Brickenstein-Leinbach House

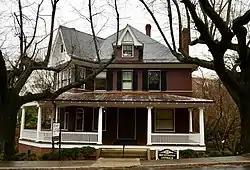

Brickenstein-Leinbach House, also known as L.B. Brickenstein House, is a historic home located at Winston-Salem, Forsyth County, North Carolina. It was built around 1907 from a plan by Frank Pierce Milburn, and is a -story, three-bay, Queen Anne style frame dwelling. It has a high hipped slate roof, projecting bays, and a full-width porch with Corinthian order columns. A rear addition was built in the 1930s. The house was moved from 426 Main Street to its present site in 1990.